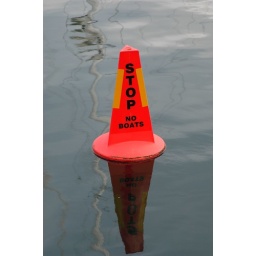
This was in the water not five feet from a boat